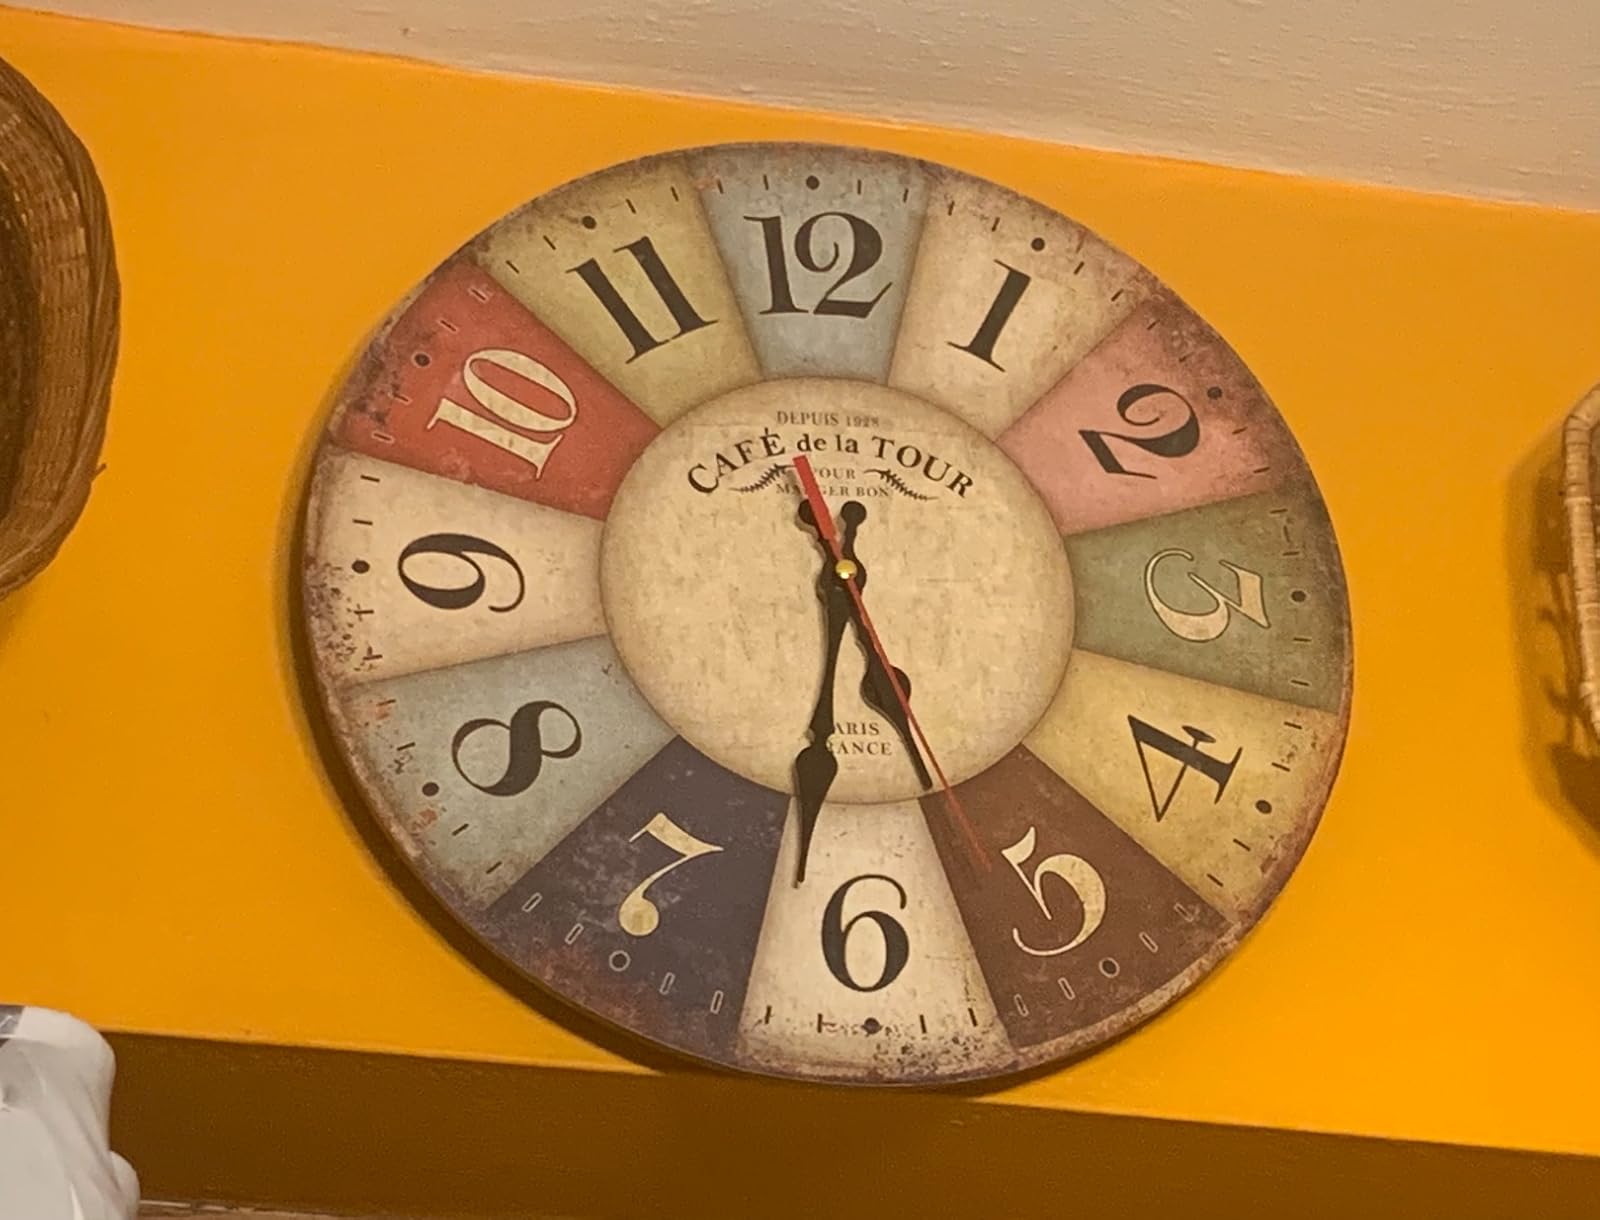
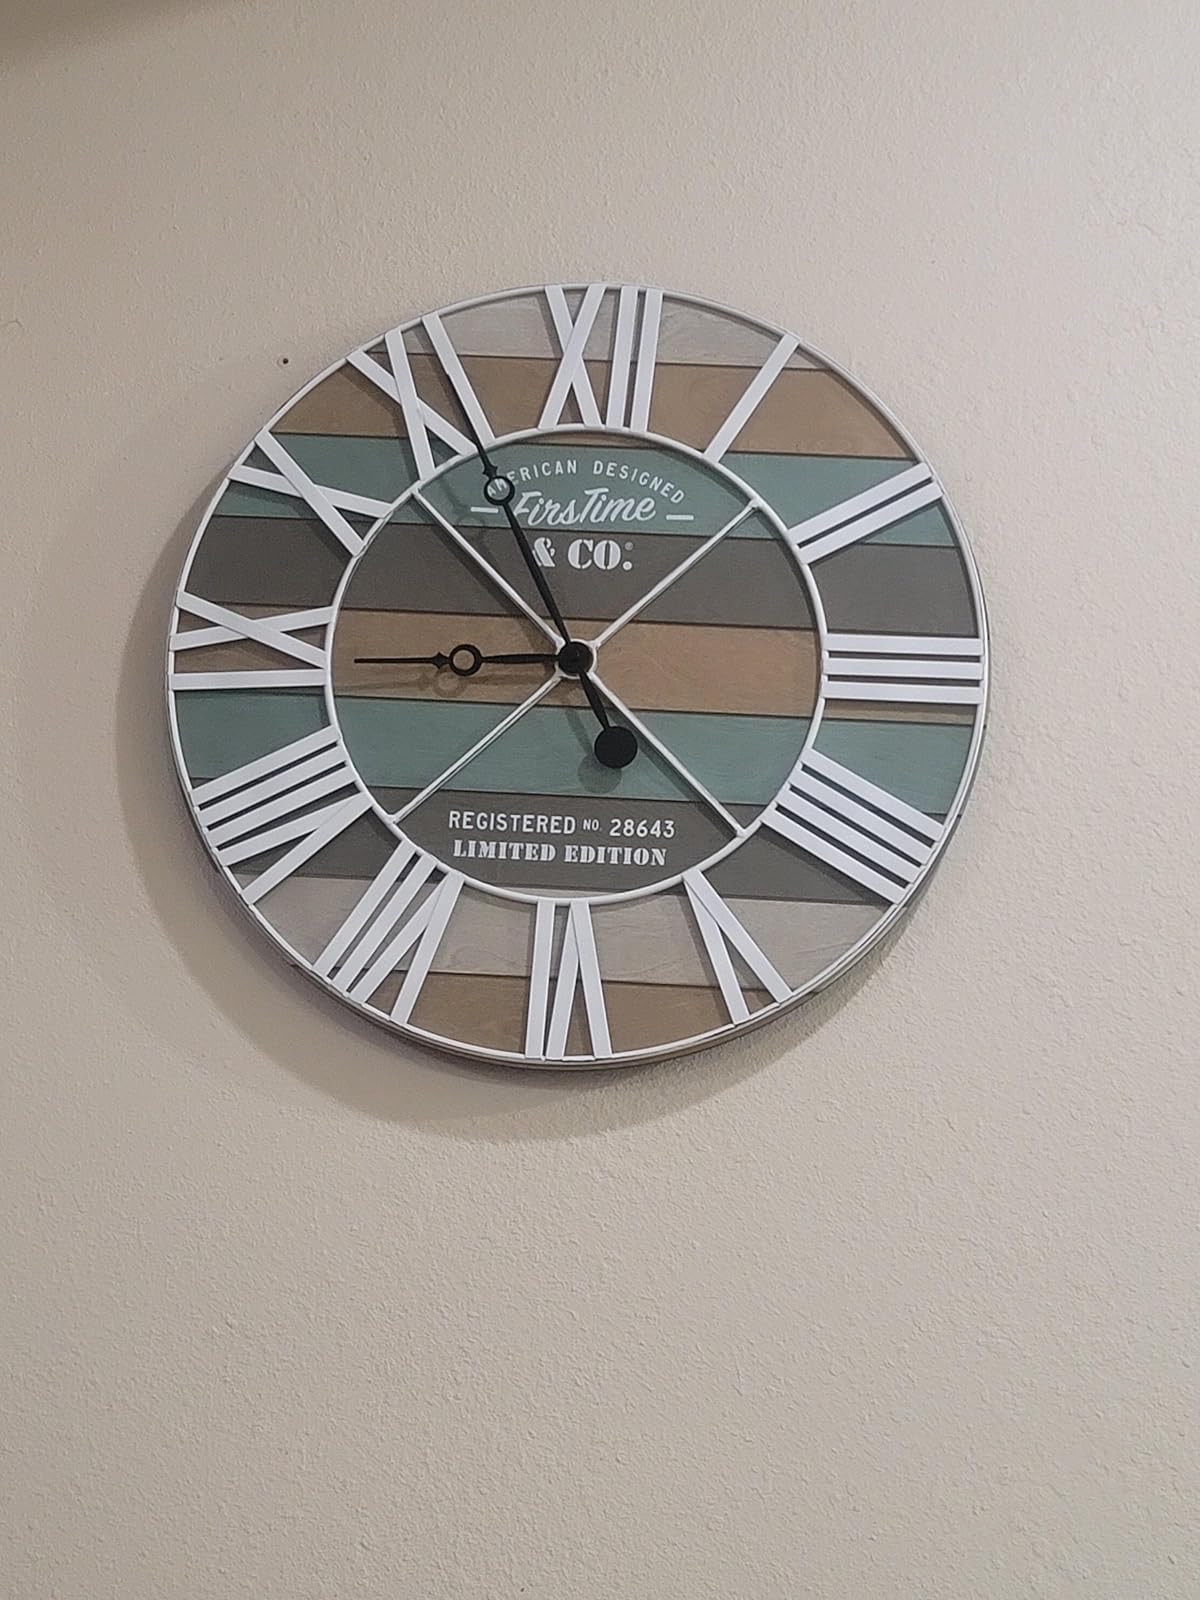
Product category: clock
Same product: no